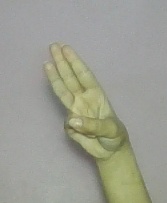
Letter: thaa